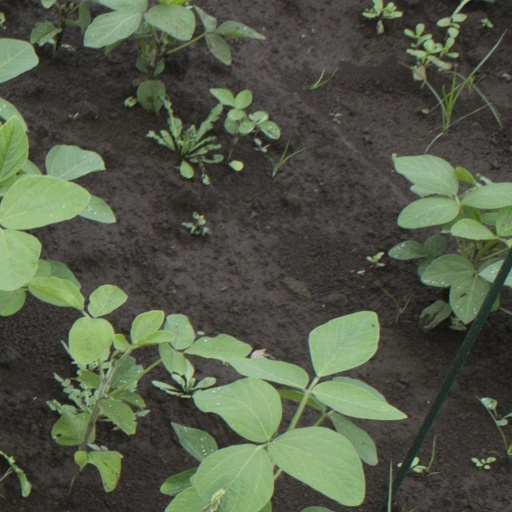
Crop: soybean